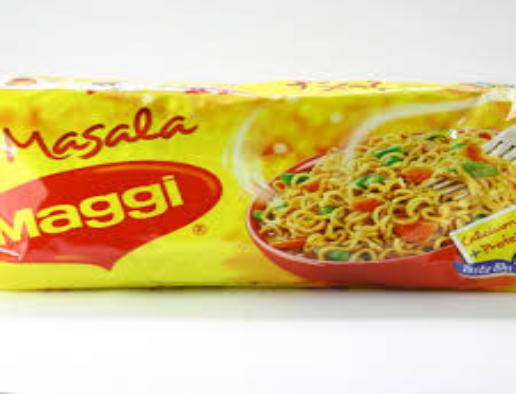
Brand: Maggi Masala noodles
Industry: Food